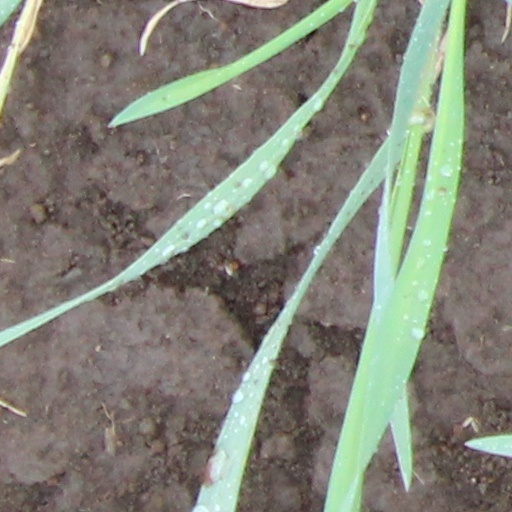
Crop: wheat